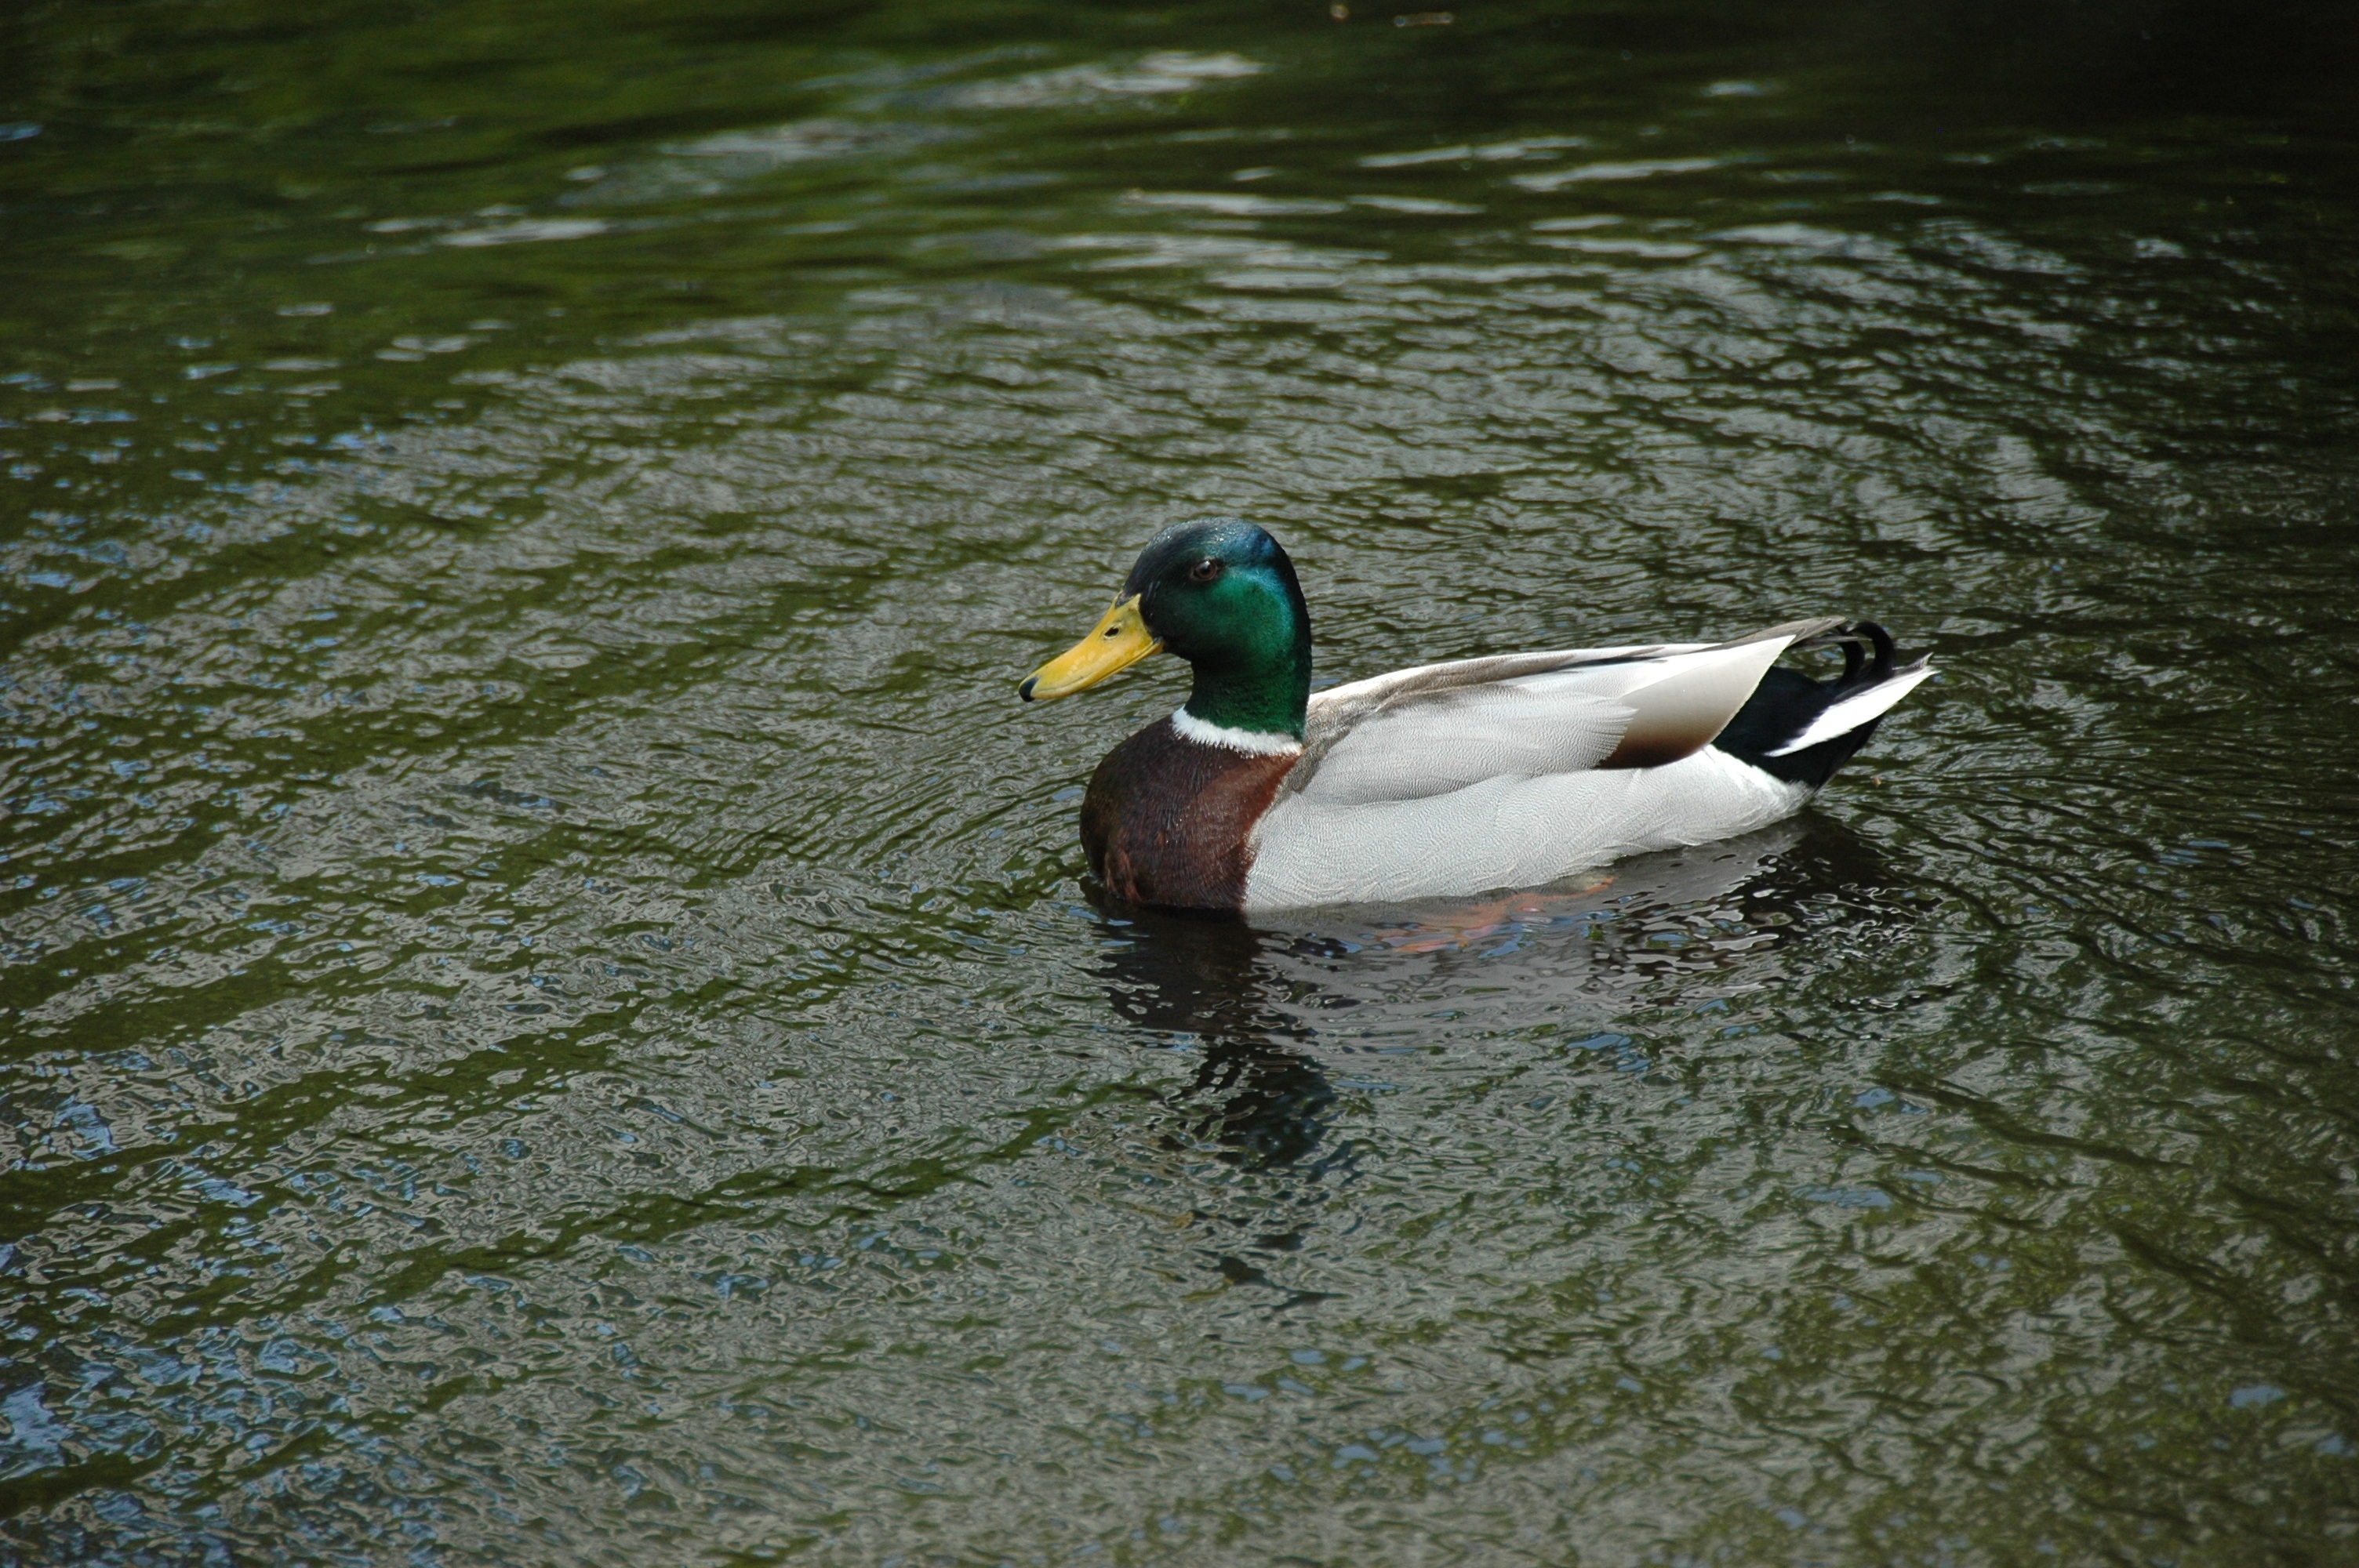
water, nature, bird, pond, wildlife, wild, swim, beak, fauna, holland, duck, vertebrate, waterfowl, water bird, mallard, canard, ducks geese and swans